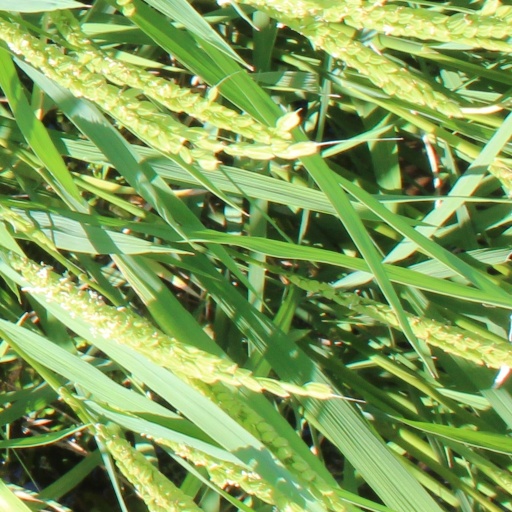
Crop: rice